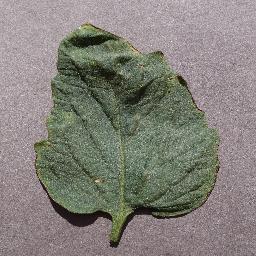
Label: Tomato___Target_Spot